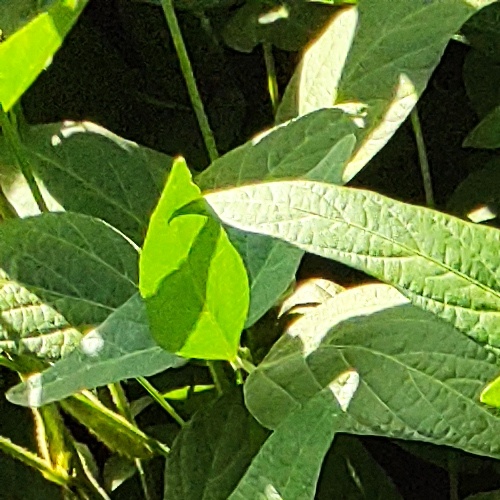
Label: Healthy